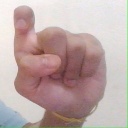
अक्षर: इ